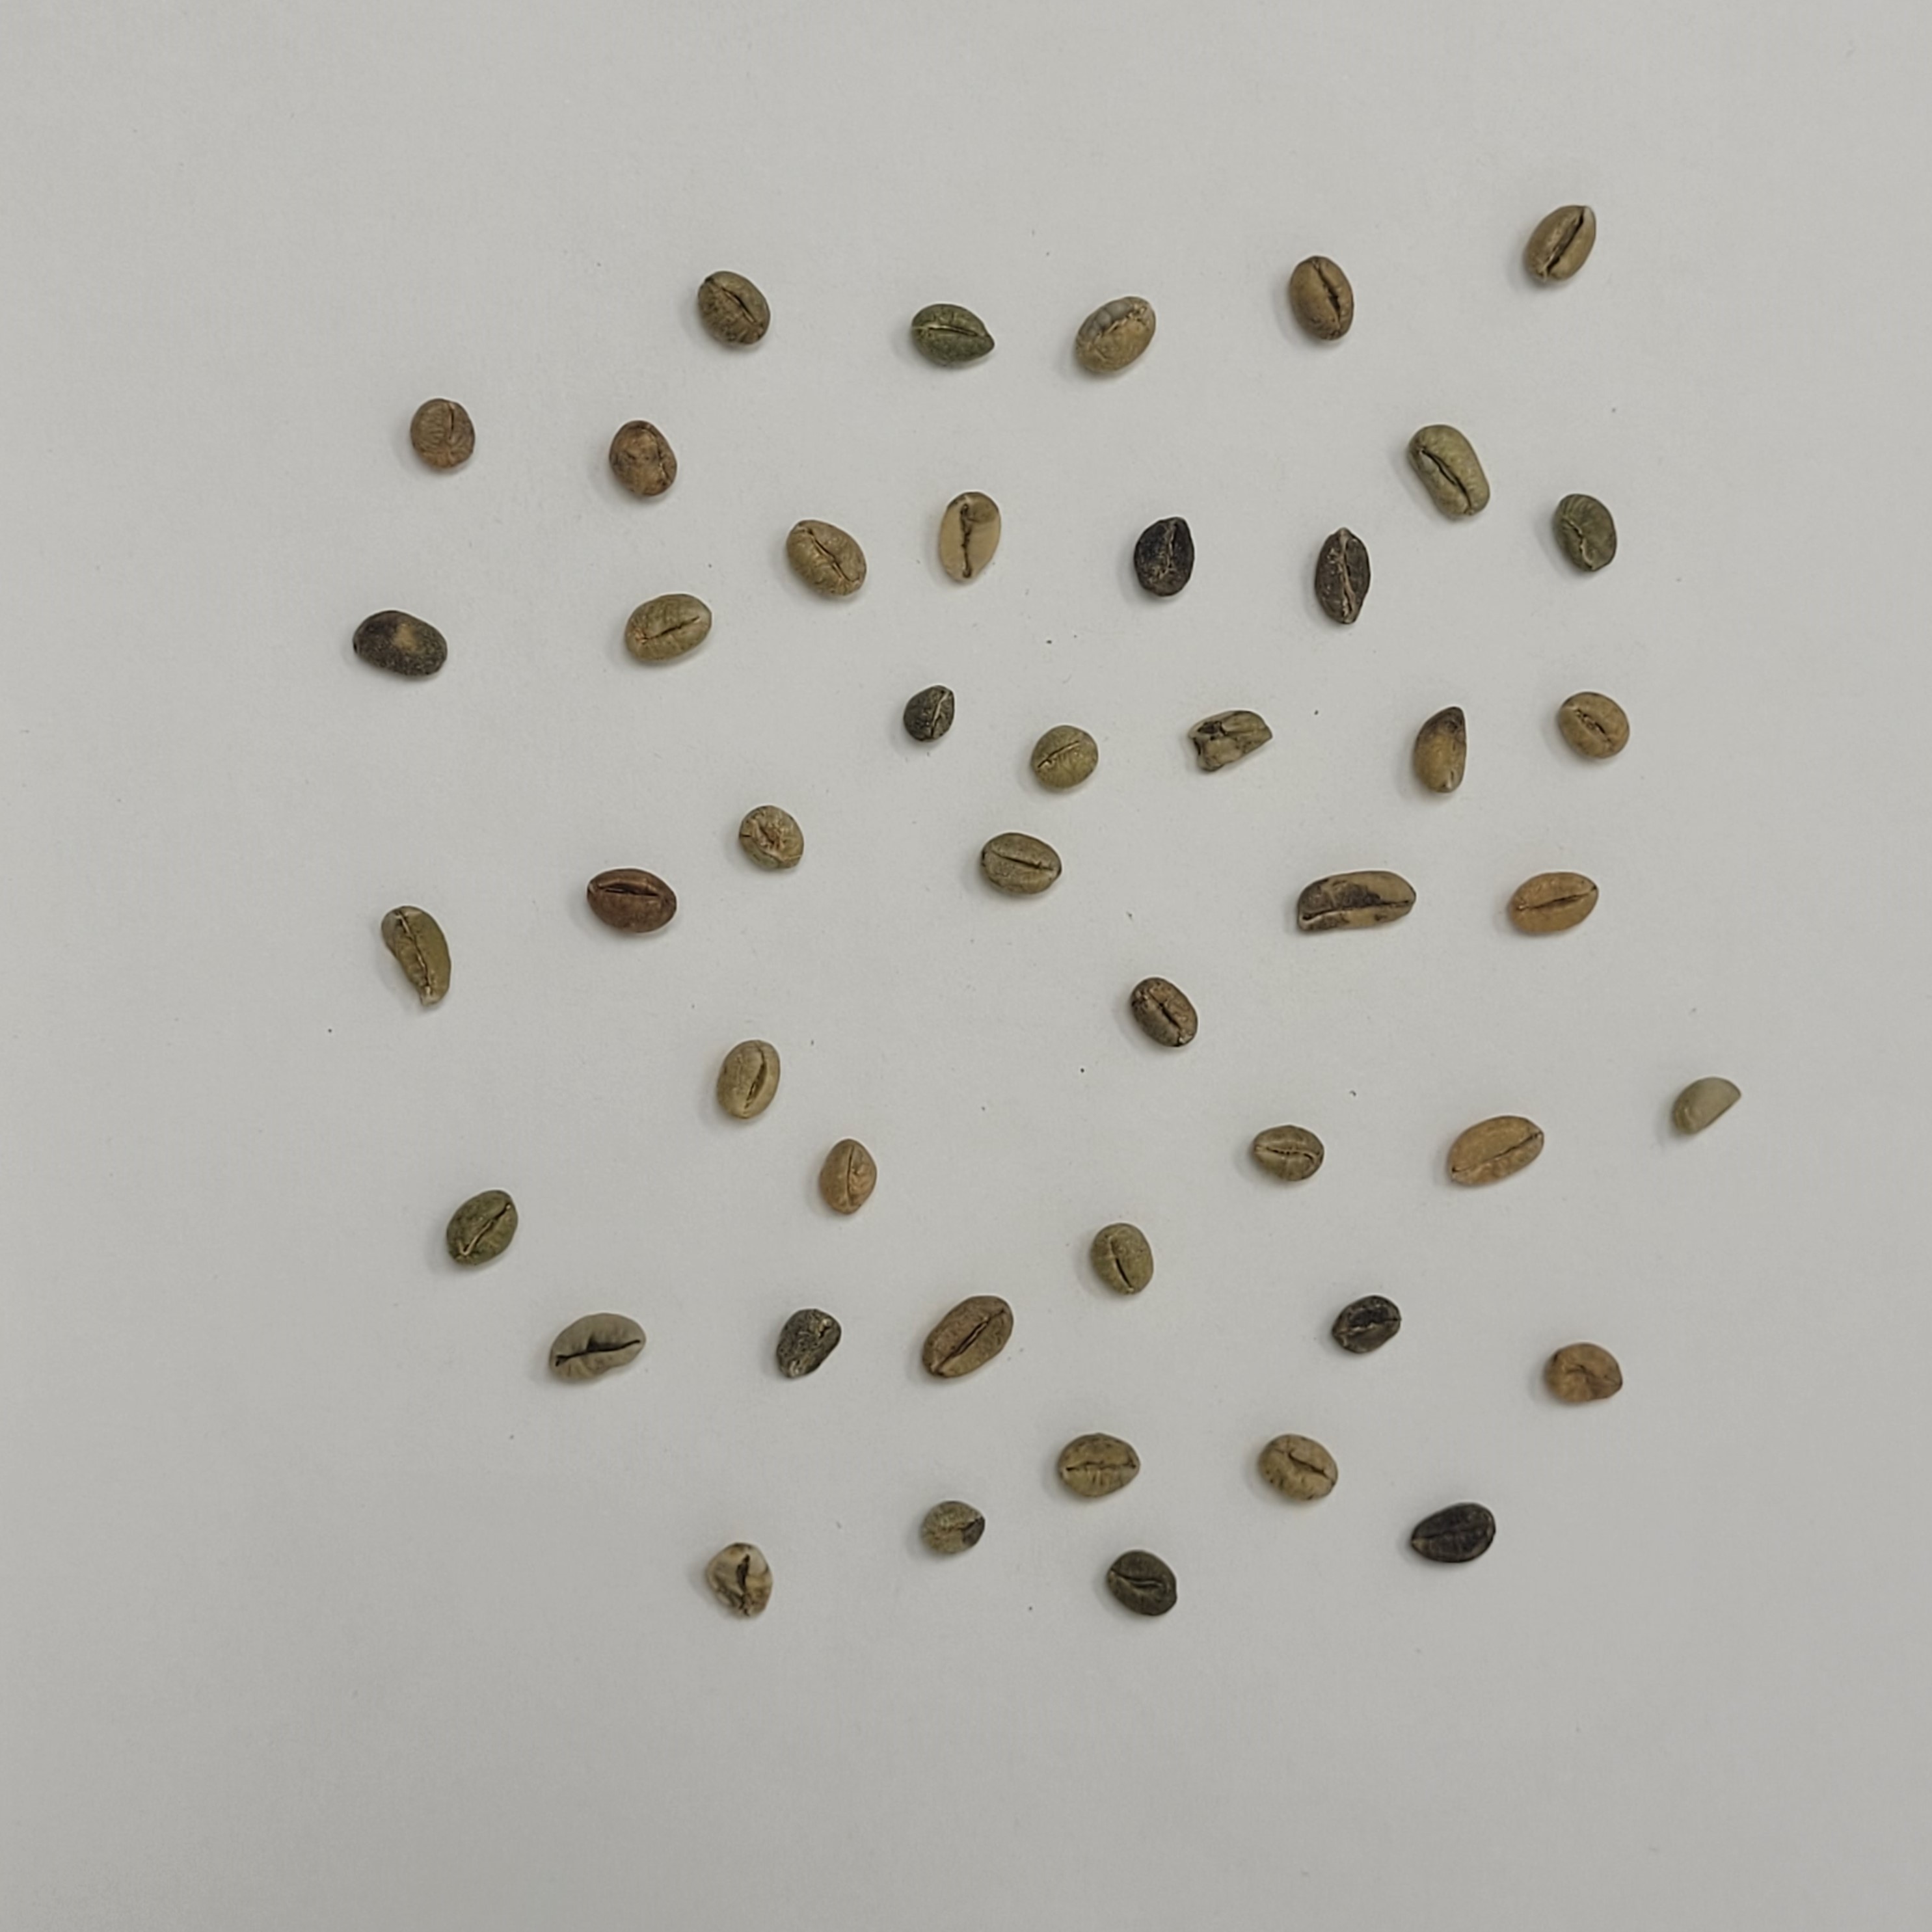
Coffee bean quality grade: Bits